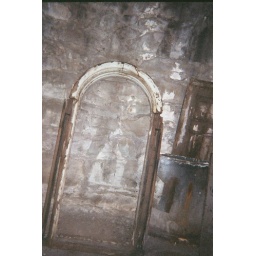
The 1800's door leans against the wall of one of the many shops of Seattle.